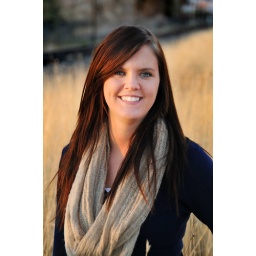
Alexis in field by geneva road